Jayanta Dey

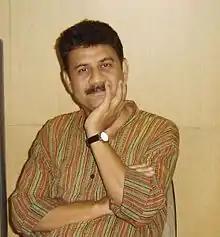
Photo of Jayanta Dey

Jayanta Dey (born 29 February 1964)is a novelist and short story writer in Bengali living in Kolkata, West Bengal, India. He is also the editor of Saptahik Bartaman Magazine and works at daily Bartaman Patrika. He has received awards like Somenchanda Smriti Puroskar, Golpomala Puroskar, Namita Chattopadhyay Sahitya Puroskar.